North London Mill

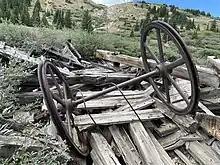
Tram Pulleys North London Mill

The North London Mill site is at 11,400 feet above sea level, West of Park City on County Road 12 (Mosquito Pass Road) outside of Alma in Park County, and has been recognized by the Park County Historic Preservation Advisory Committee as a local landmark. Mosquito Pass, at an elevation of 13,185 feet, is crossed by the highest through road in North America, and its access roads are rich in mining heritage. Constructed in the late 1870s, the Mosquito Pass Road was used despite its treacherous terrain because it is the shortest route between Fairplay and Leadville. It is the lowest-elevation pass over the highest ridge in the United States (outside Alaska) and the Rocky Mountain Range, and as such has particular fauna and flora such as Penland's alpine fen mustard, not found elsewhere in the lower 48 states.